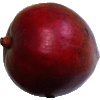
Label: Mango Red 1